Contra (video game)

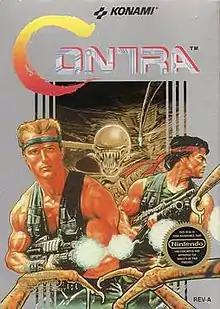
NES box cover. Bill and Lance were drawn by British artist Bob Wakelin. The background is from the original Japanese promotional art.

is a 1987 run and gun game developed and published by Konami for arcades. A home version was released for the Nintendo Entertainment System in 1988, along with ports for various home computer formats, including the MSX2. The arcade and computer versions were localized as Gryzor in Europe, and the NES version as Probotector in the PAL region.